Christopher Biggins

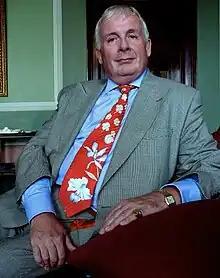
Biggins at the Carlton Club in 2009

Christopher Biggins (born 16 December 1948) is an English actor and television personality. He became widely known for his roles in television series such as "Porridge", "Poldark" and "I, Claudius" in the 1970s. He later became known for making frequent appearances as a celebrity on television, which included winning the 2007 series of "I'm a Celebrity...Get Me Out of Here!", and has performed frequently in pantomime.